Andijan uprising of 1898

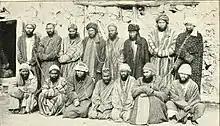
Insurgents under arrest, 1899

The Andijan uprising of 1898 was a nationalist rebellion which occurred on . Around 1,500 armed men attacked the Russian forces at Andijan (formerly part of the Khanate of Kokand), under the direction of the Naqshbandi Sufi sheikh "Dukchi Ishan" (Muhammad Ali Madali) (1856–1898). The attack saw the rebels surround the camp, taking the soldiers of the 20th Russian battalion by complete surprise. However, the Russian troops quickly regrouped and managed to rout the rebels. The uprising lasted about 15 minutes.